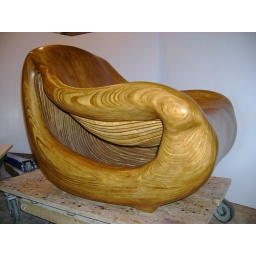
strata chair in light brown